Theodore Turnbull

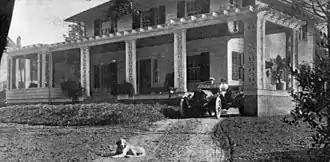
T.T. Turnbull home - Monticello, Florida

Theodore Tiffany (T. T.) Turnbull (July 7, 1881 – January 13, 1944) was an American lawyer, cotton plantation owner, and state legislator in Florida from 1915 until 1929. He served as Speaker Pro Tempore of the Florida House of Representatives and President of the Florida Senate.